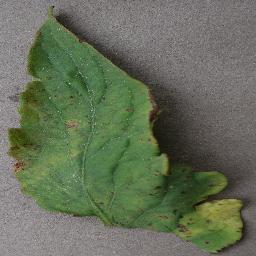
Label: Tomato___Bacterial_spot